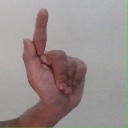
अक्षर: ळ